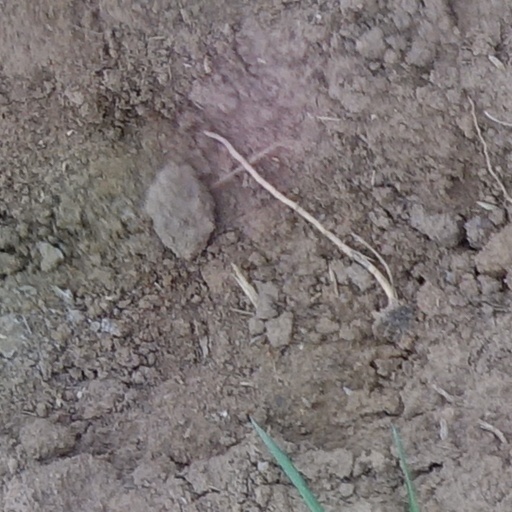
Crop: wheat